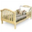
Label: bed